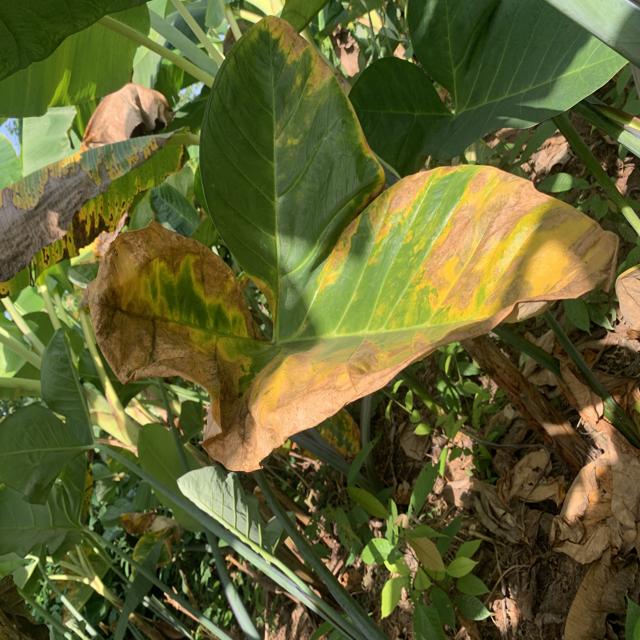
Label: Late_Blight